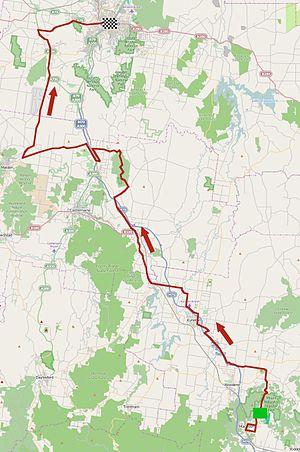
La 62ᵉ édition du Herald Sun Tour a eu lieu du 4 au 8 février 2015. La course fait partie du calendrier UCI Oceania Tour 2015 en catégorie 2.1.